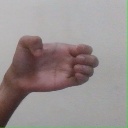
अक्षर: ख